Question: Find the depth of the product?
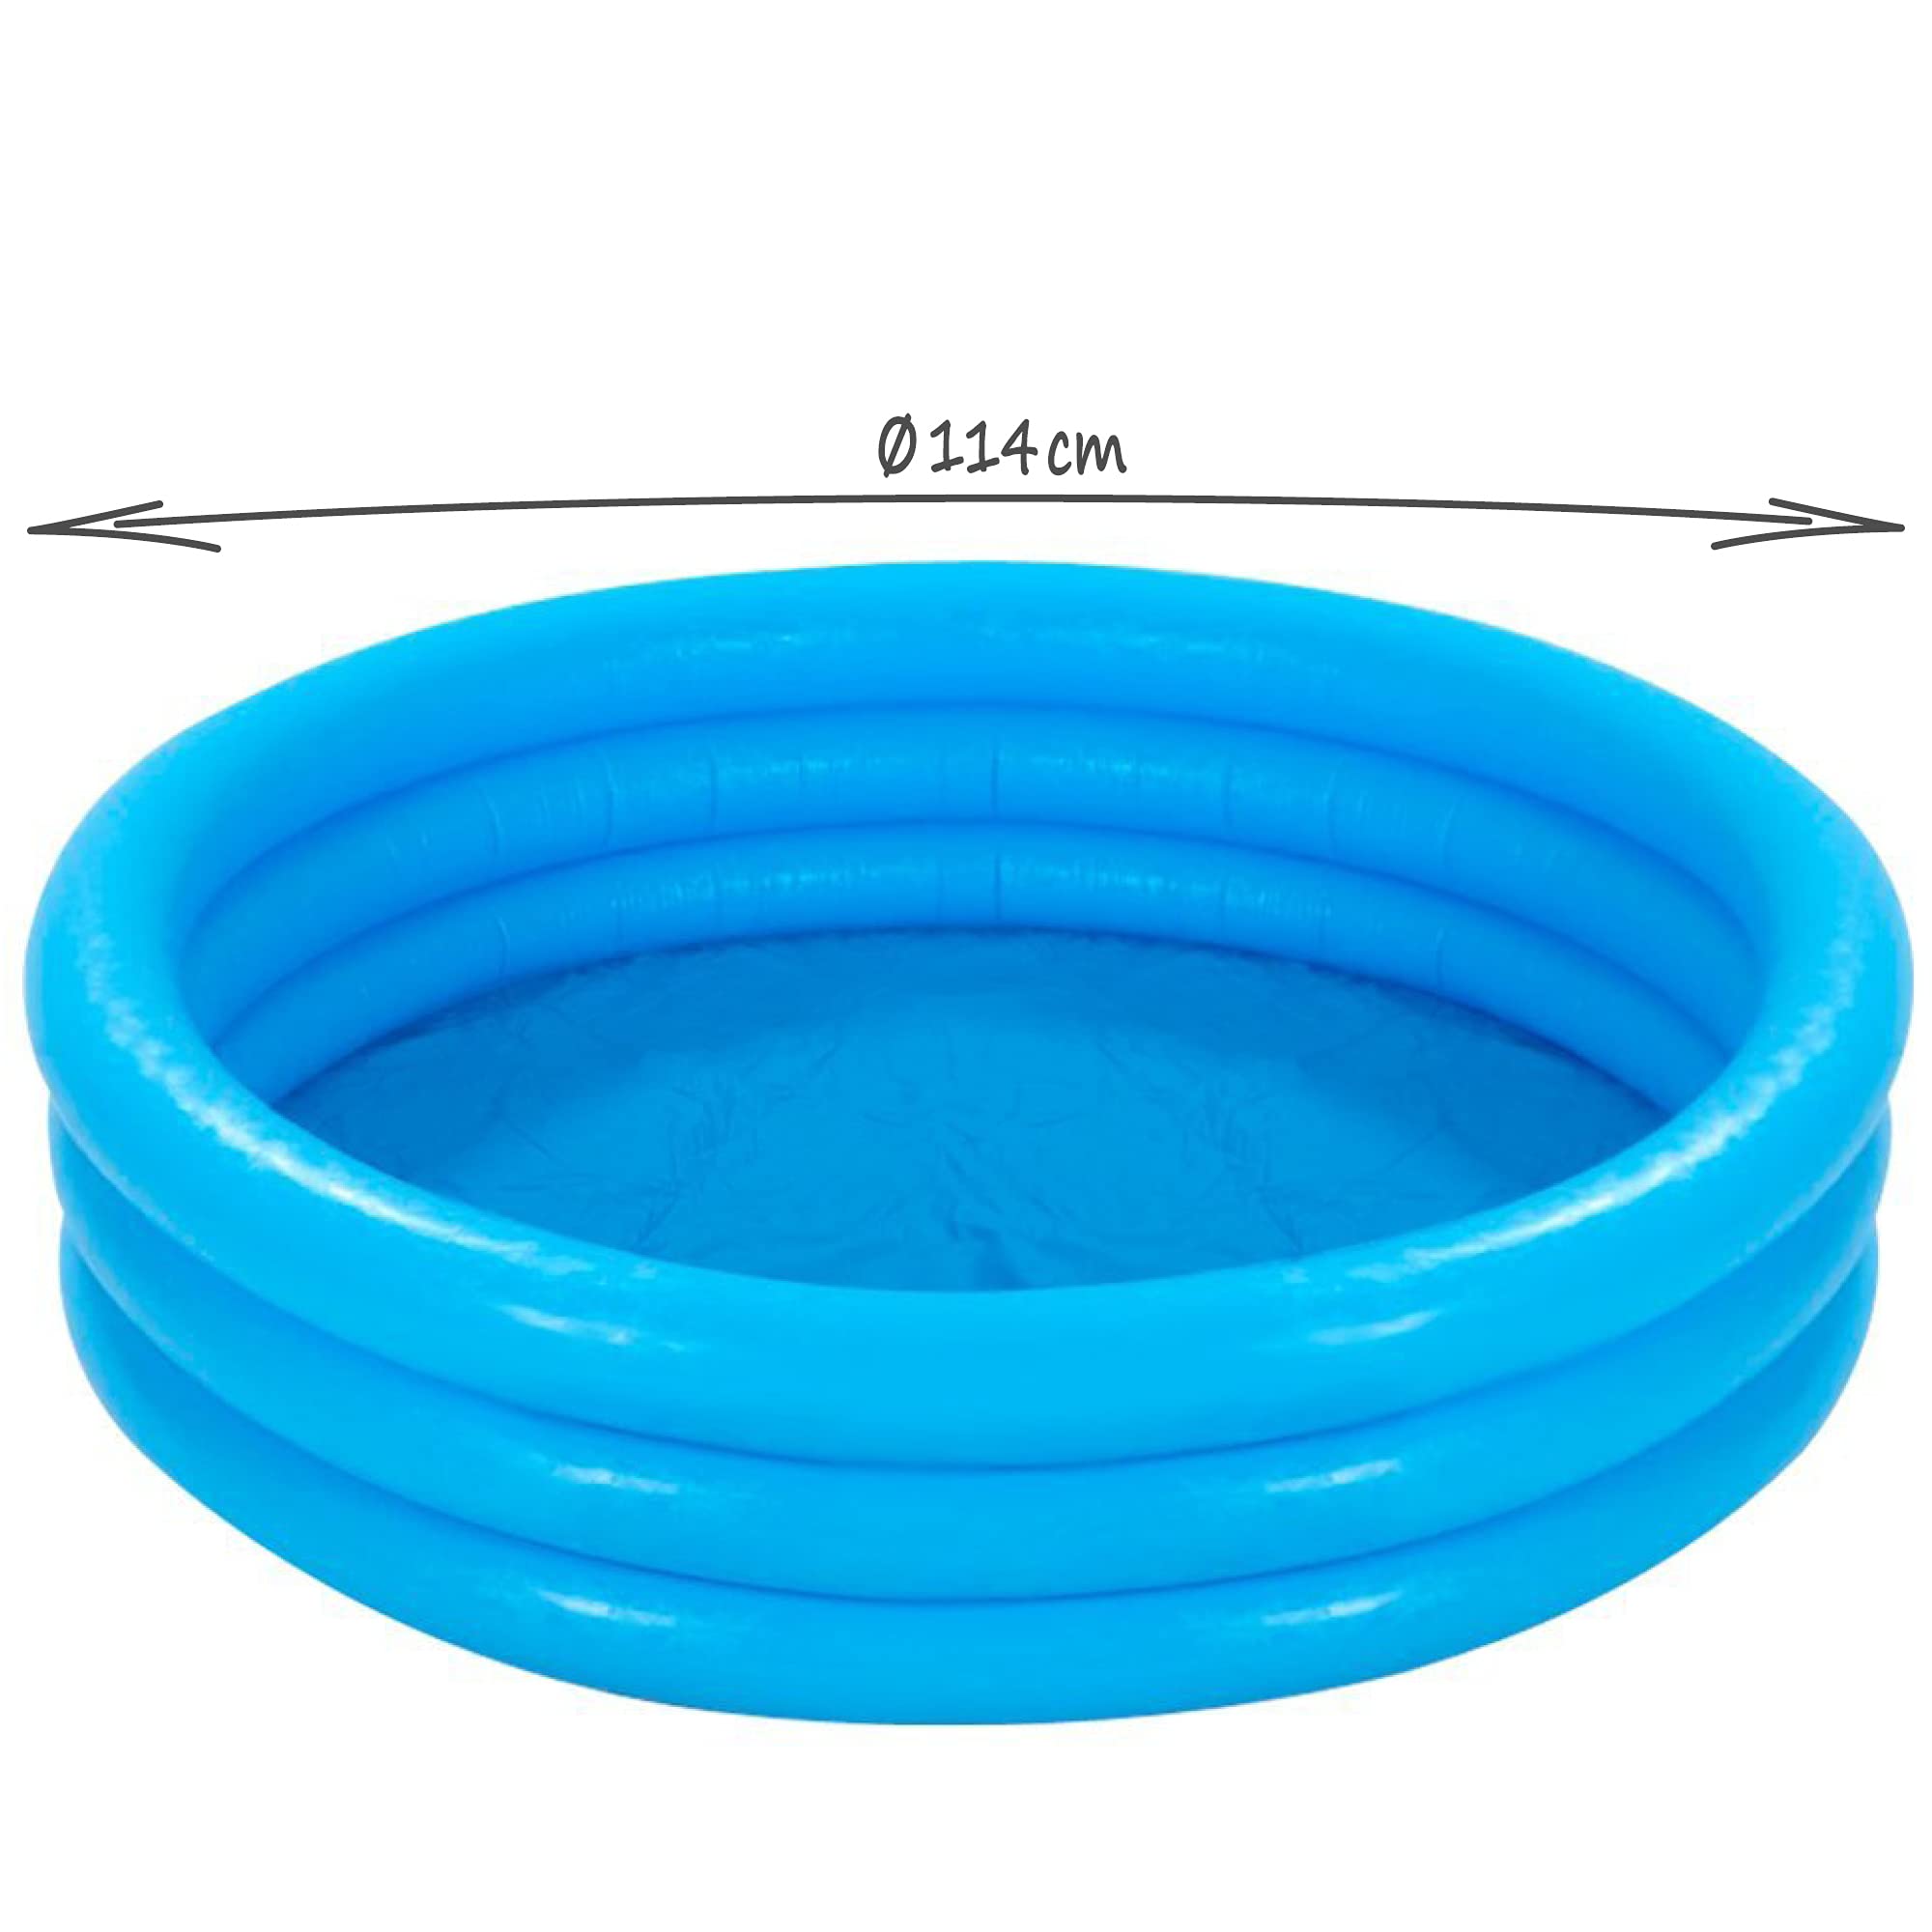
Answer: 114.0 centimetre